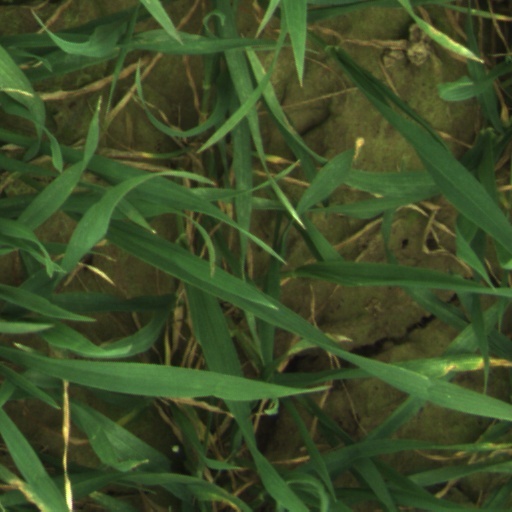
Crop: wheat